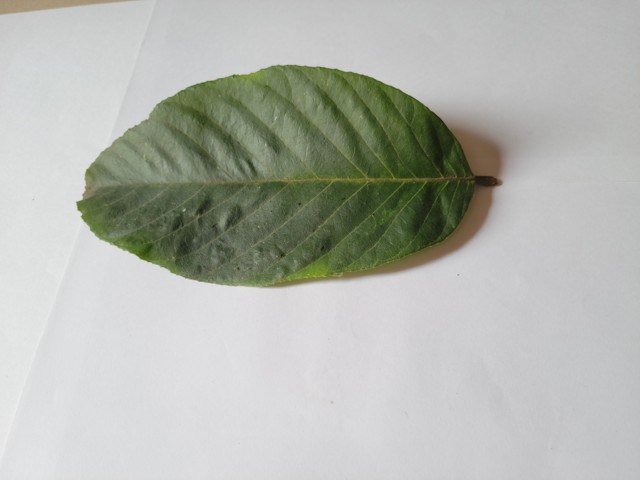
Plant: chapalish